Matschie's tree-kangaroo

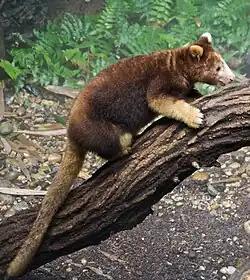
Young kangaroo

Matschie's tree-kangaroo lives in the mountainous rainforests at elevations of between . The kangaroo tends to live either alone or with very small groups, usually composed of just a female, a joey, and a male. They spend most of their time in the trees and come down occasionally to feed. They are very adept at hopping and can leap up to 30 feet (9 m).